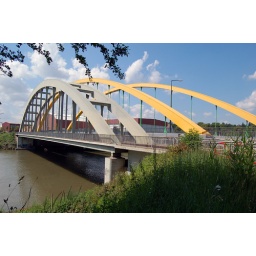
Rail Bridge, Mossbach Germany vicinity,{ Paul Metz road bridge in background}